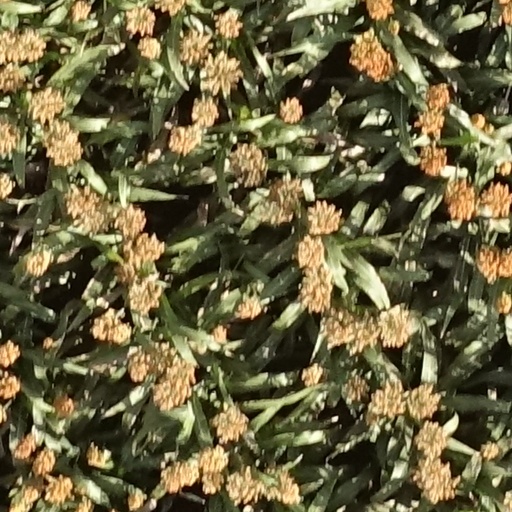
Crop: sorghum